Michael Kudish

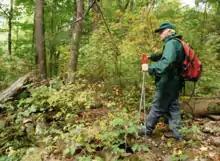
Michael Kudish

Michael Kudish is an author, railroad historian, forest historian, botanist, and retired emeritus professor. He received his Ph.D. in botany in 1971 from the State University of New York College of Environmental Science and Forestry at Syracuse. His dissertation, on the history of Catskill forests, was the beginning of a lifelong study. It was later expanded and published in book form as "The Catskill Forest: A History". His previous degrees included a B.S. from the City College of New York, and an M.S. from Cornell University (1968).